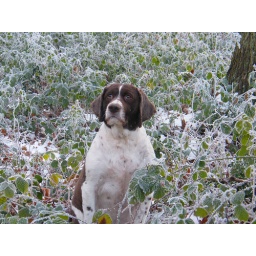
My friend's dog, Fern - *I don't mind walking in the frost but sitting in it is not fun*